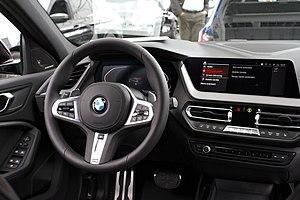
La BMW Série 1 est un modèle d'automobile conçu par le constructeur allemand BMW. Cette série constitue la première véritable étude de voiture compacte du constructeur si l'on excepte la Série 3 Compact dérivée de la BMW Série 3 berline.